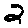
Label: 2